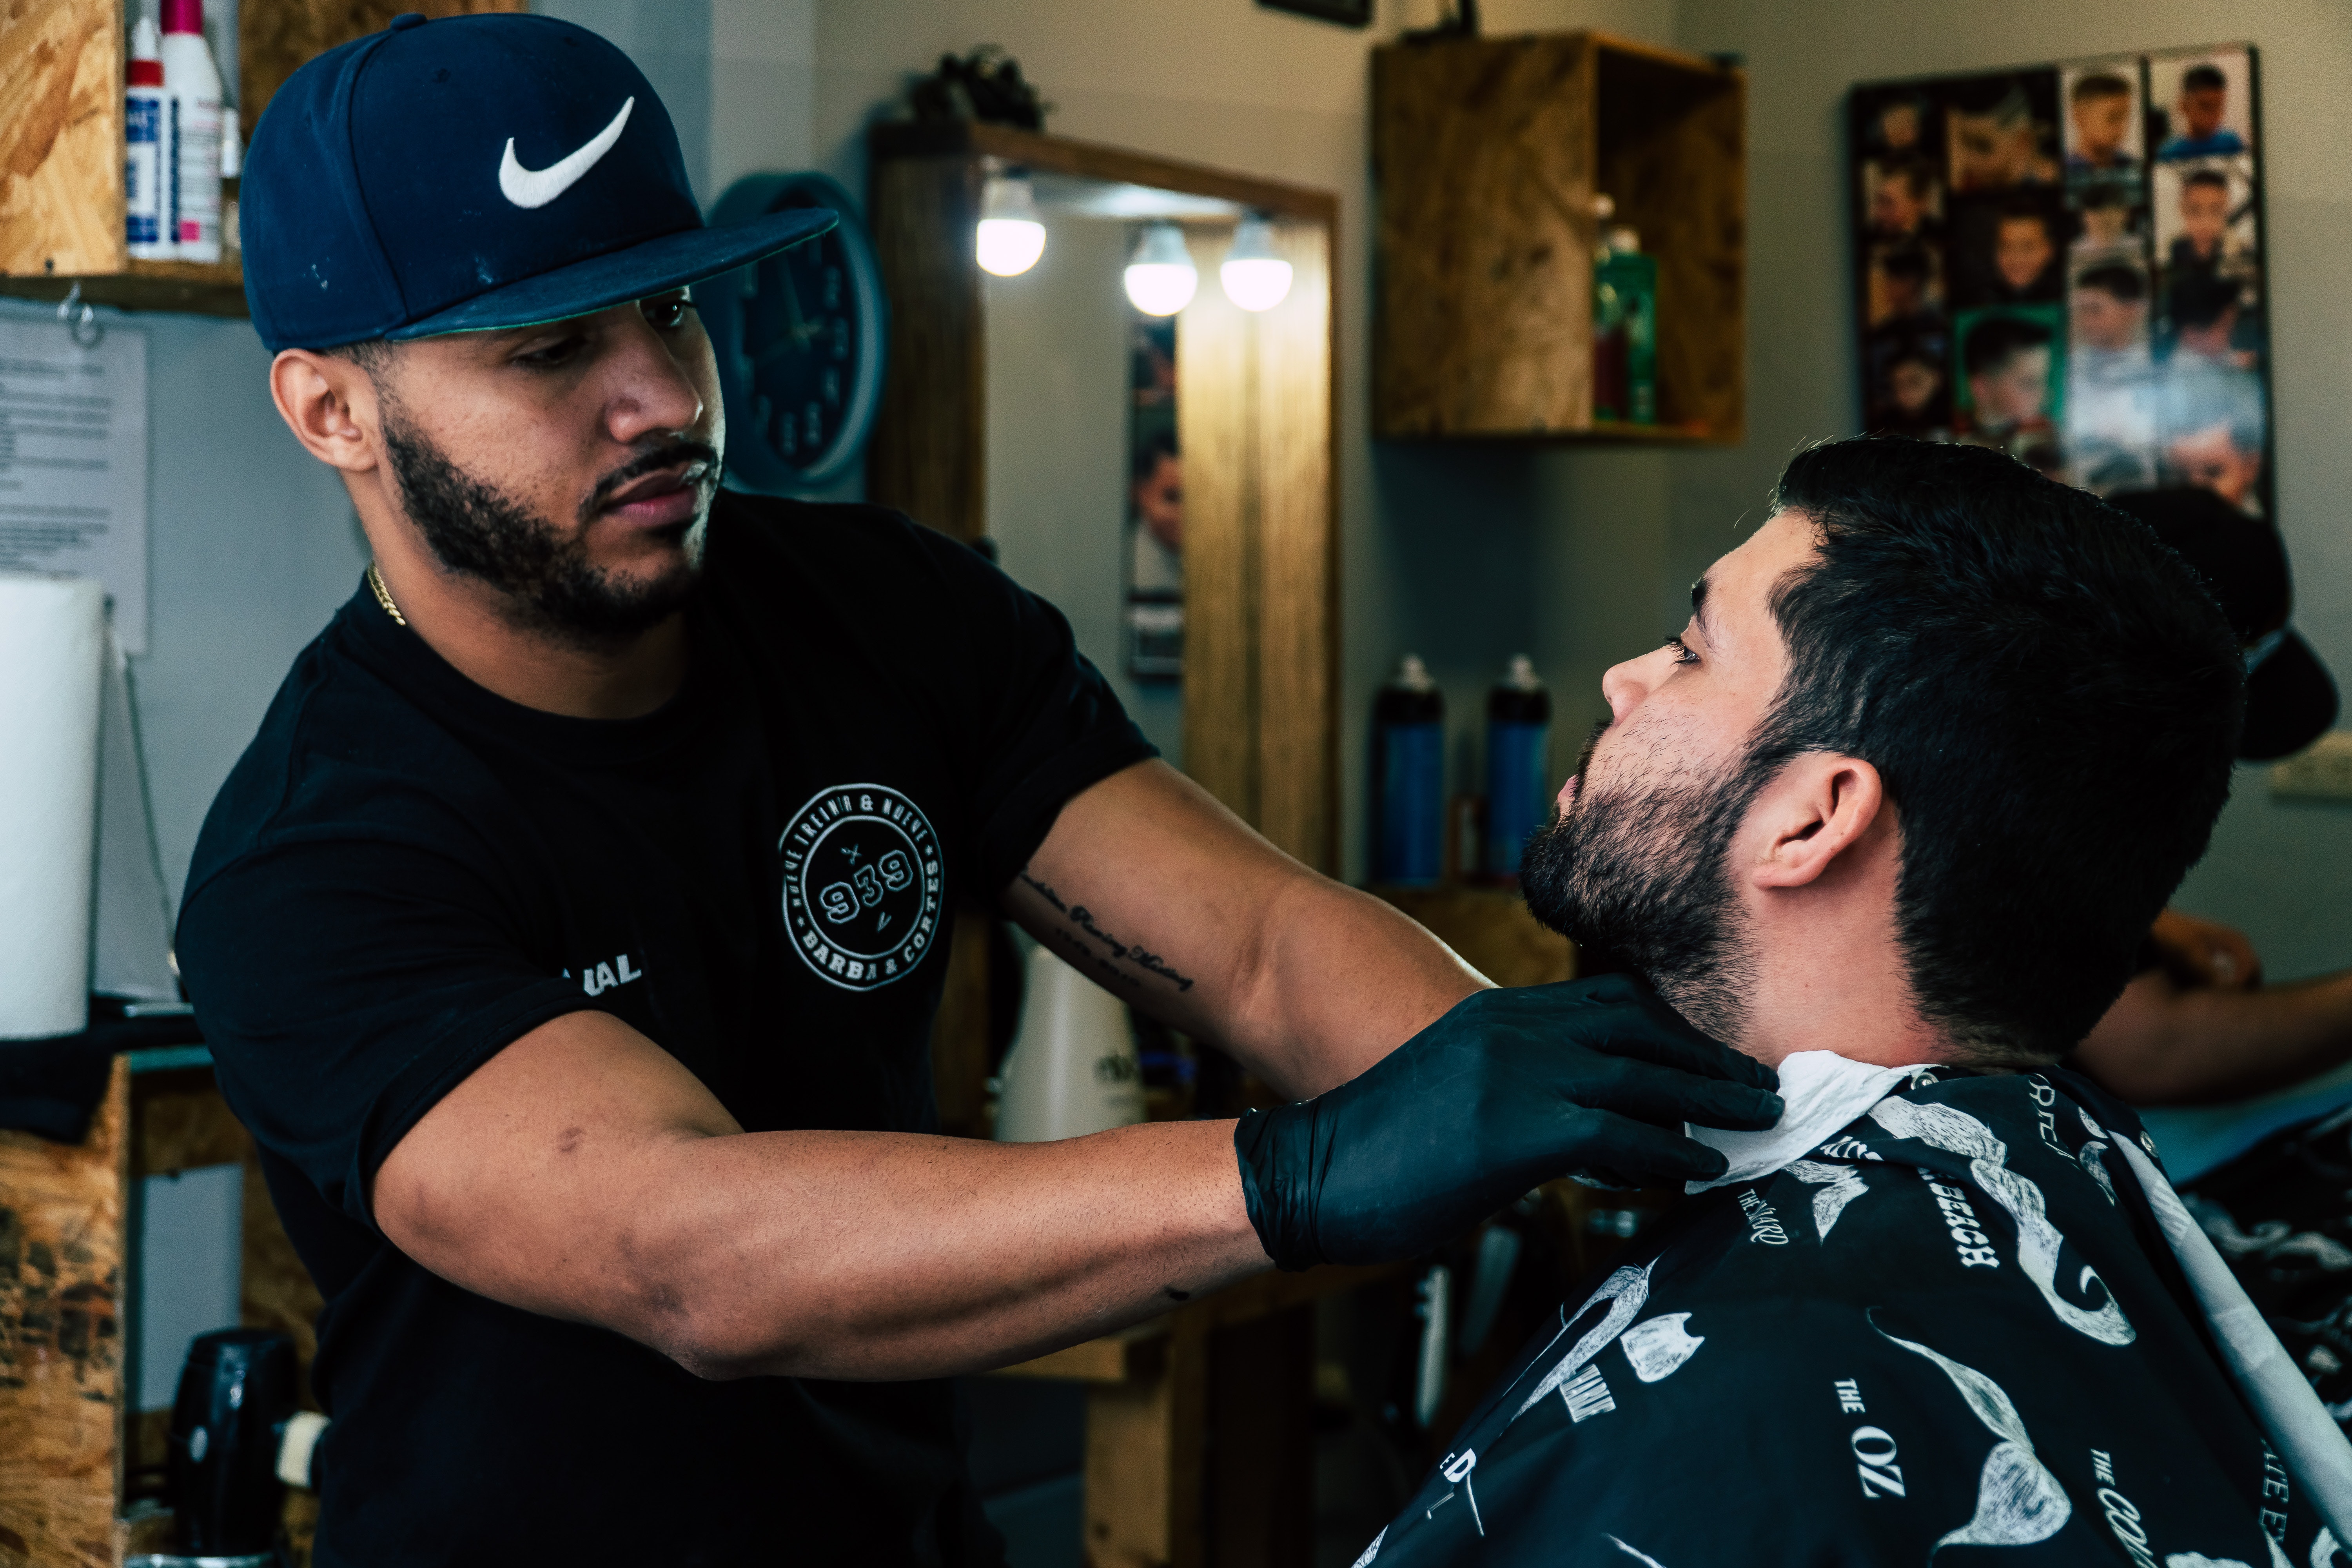
arm, tattoo, t shirt, room, barber